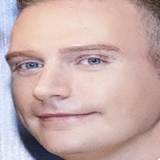
ca sĩ Kyo York